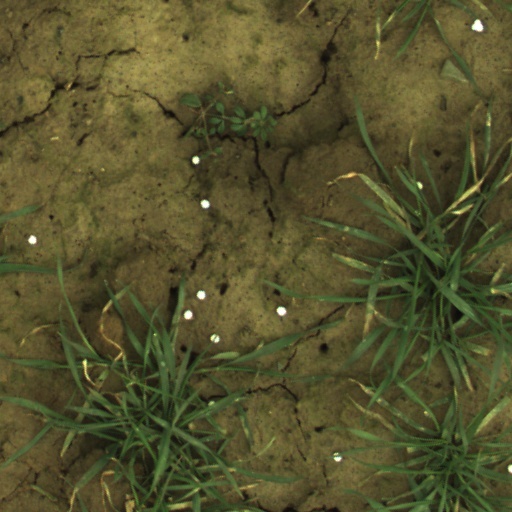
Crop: wheat